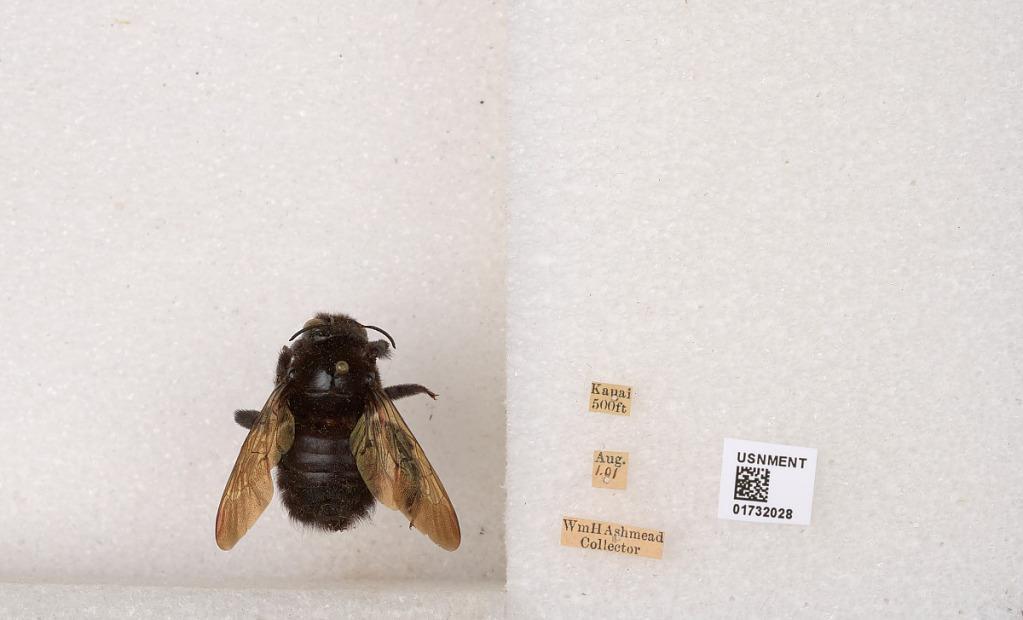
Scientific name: Xylocopa (Neoxylocopa) sonorina Smith
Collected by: W. Ashmead
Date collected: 1901-8-1
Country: United States
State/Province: Hawaii
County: Kauai
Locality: Kauai
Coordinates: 22.05, -159.5